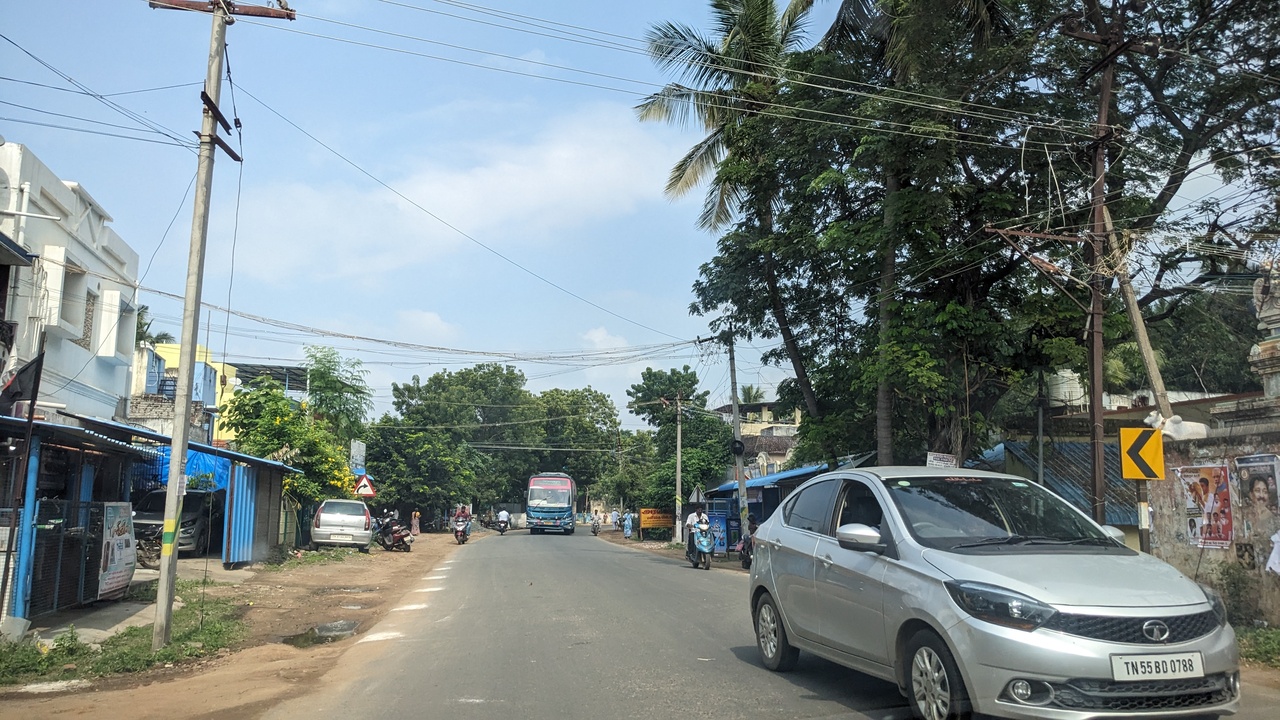
Photos taken from a trip to South eastern Tamilnadu